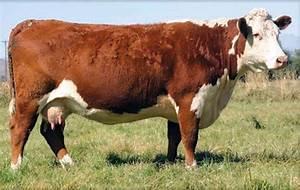
cow